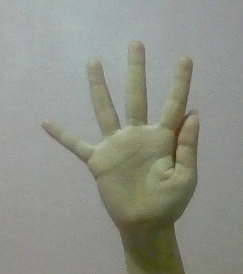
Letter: sheen